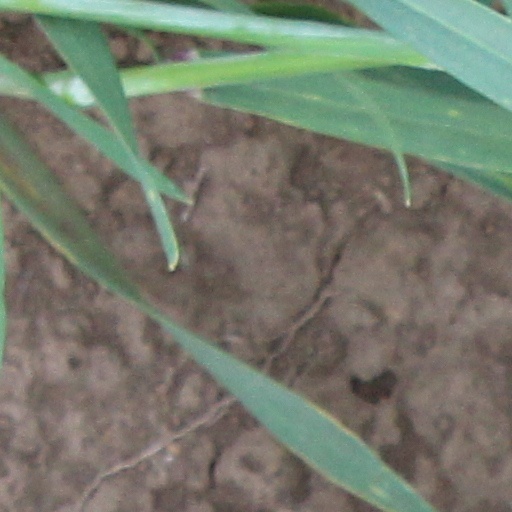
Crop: wheat